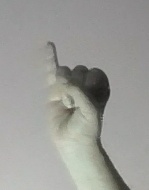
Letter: meem